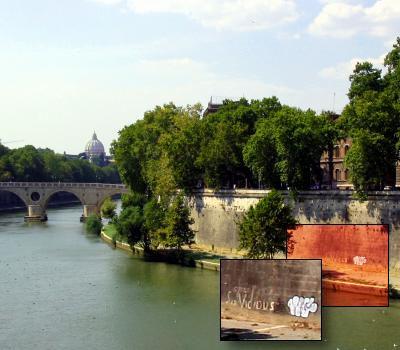
Weather: cloudy or overcast